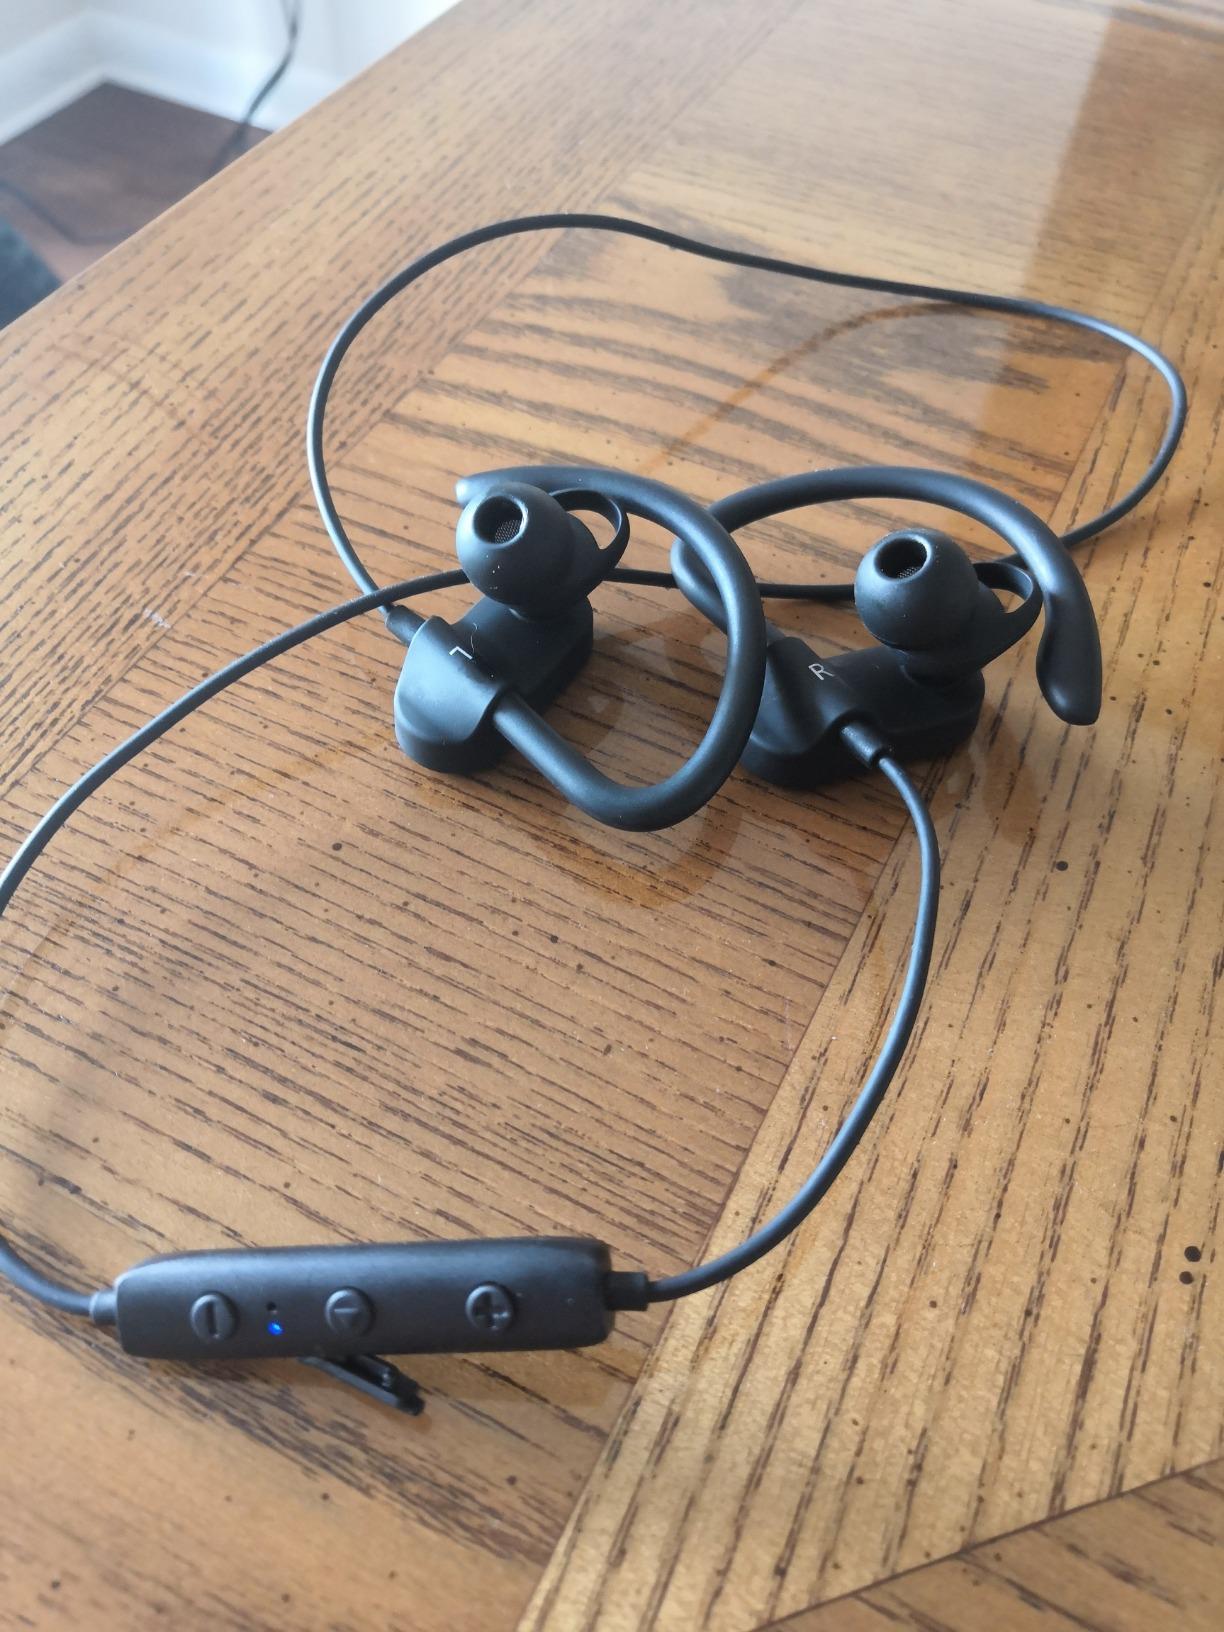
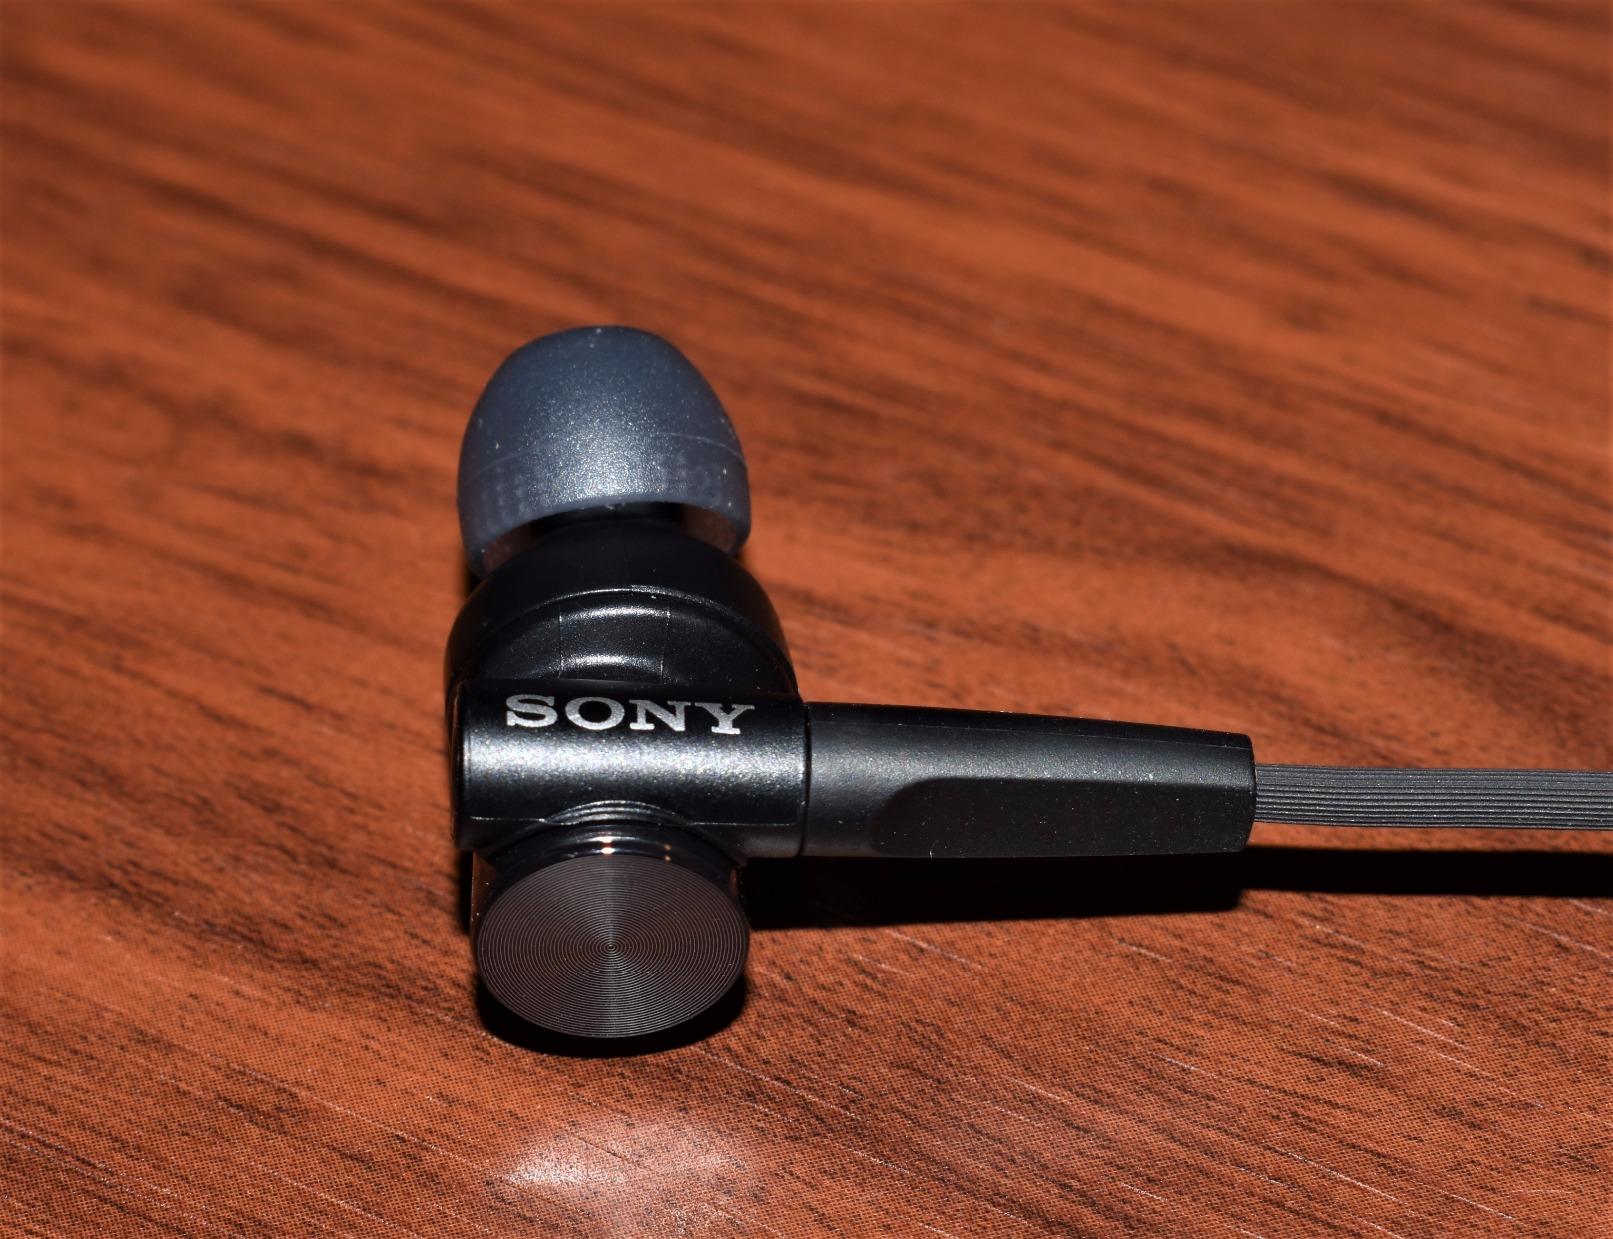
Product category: headphones
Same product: no